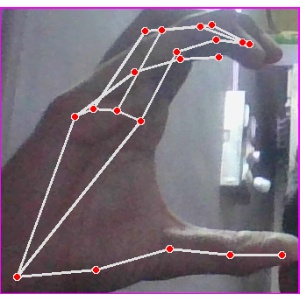
अक्षर: ऋ